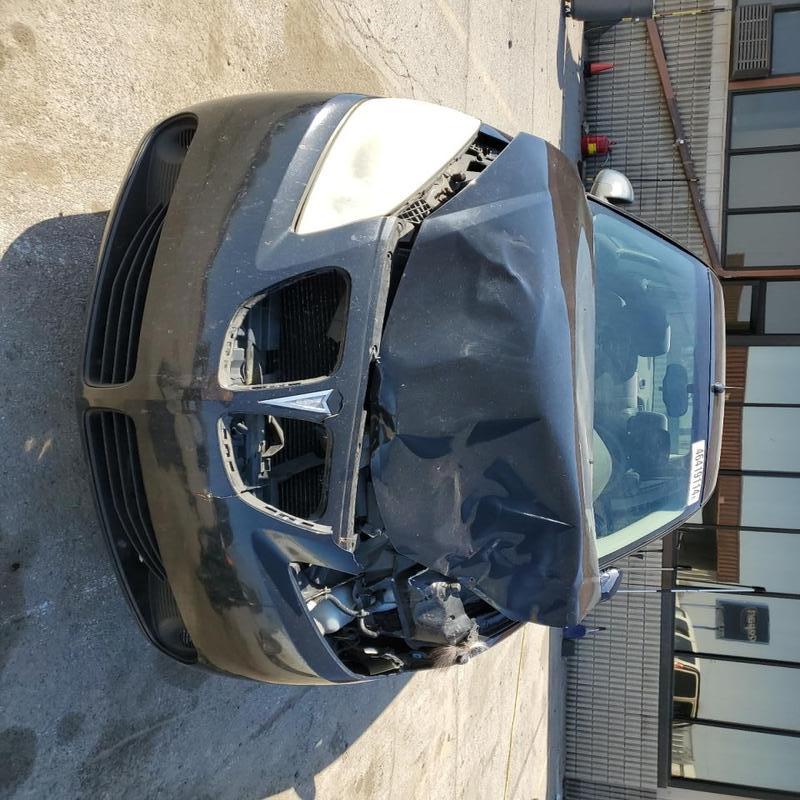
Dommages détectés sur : pare-choc avant, feu avant gauche, capot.
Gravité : majeur